Château de Sauvebœuf (Aubas)

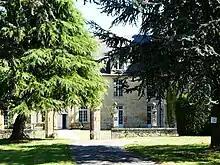
Château de Sauvebœuf

The Château de Sauvebœuf is a château in the commune of Aubas, Dordogne, Nouvelle-Aquitaine, France.